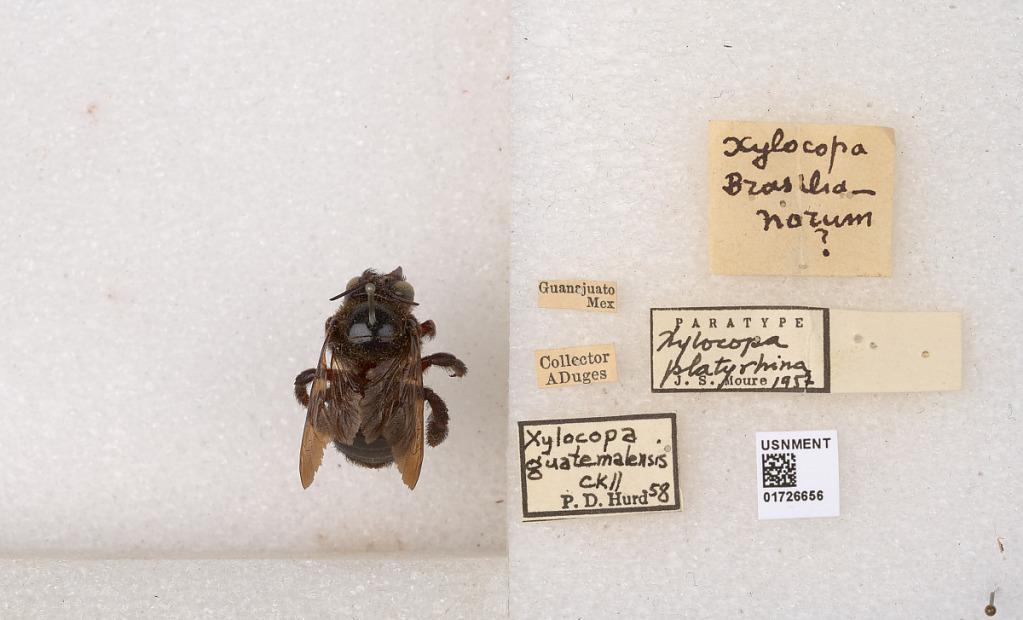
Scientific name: Xylocopa (Notoxylocopa) guatemalensis Cockerell
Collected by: A. Duges
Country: Mexico
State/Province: Guanajuato
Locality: Guanajuato
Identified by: Moure, J. S.